Christchurch Priory

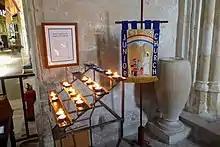
Prayer lights and banner at the Priory

The choir at the priory consists of a boys choir, a girls choir, and a men's choir. The children of the choir can earn medals as they gain experience and skill, the rank of chorister is: probationer – full choir member (given surplice) – light blue medal – dark blue medal – red medal – purple medal (Yellow for girls) – deputy (green medal) – head (green medal).